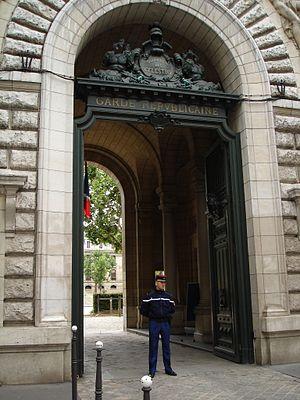
Le boulevard Henri-IV est une voie du 4ᵉ arrondissement de Paris.